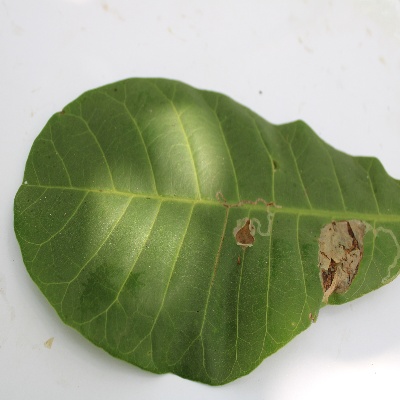
Crop: Cashew
Condition: leaf miner